Izumi Sakai

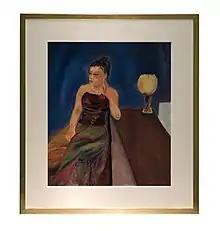
An oil painting

Throughout her life, Sakai remained close to her family and stayed mostly out of the public eye. Upon achieving career success, she helped pay for her parents’ home renovation. Acquaintances say that she commuted by subway on a daily basis. On February 6, 1991, she appeared on television to promote her third single, "Mō Sagasanai," and first album, "Good-bye My Loneliness". She wore glasses to the interview, and disclosed that she did not fall asleep the night before. Sakai also indicated that she often slept in the morning rather than the evening.